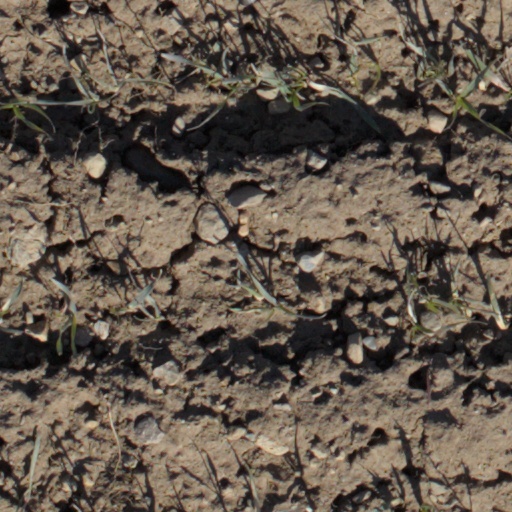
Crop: wheat